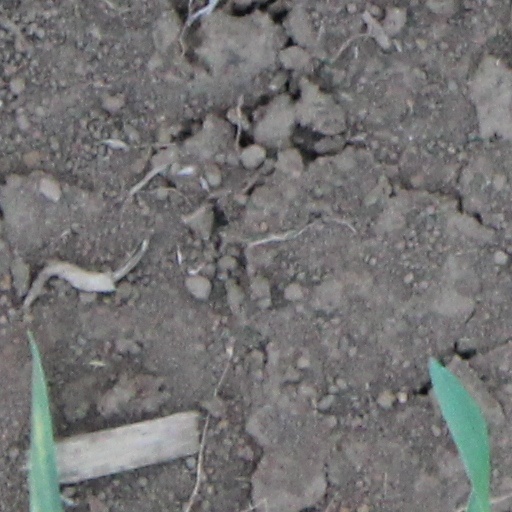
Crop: wheat